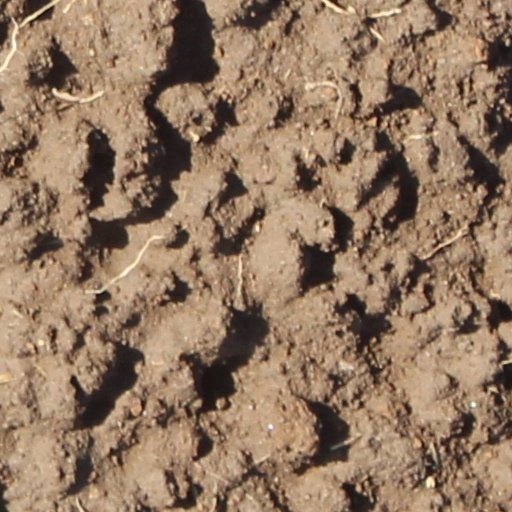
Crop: wheat